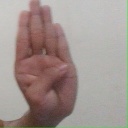
अक्षर: ब